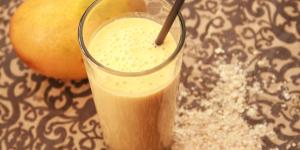
batido de mango y avena